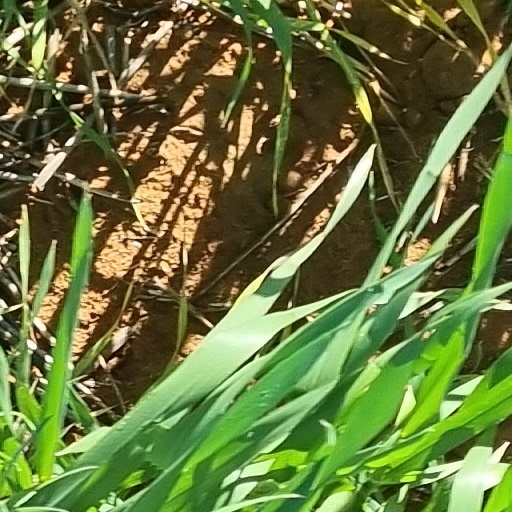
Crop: wheat